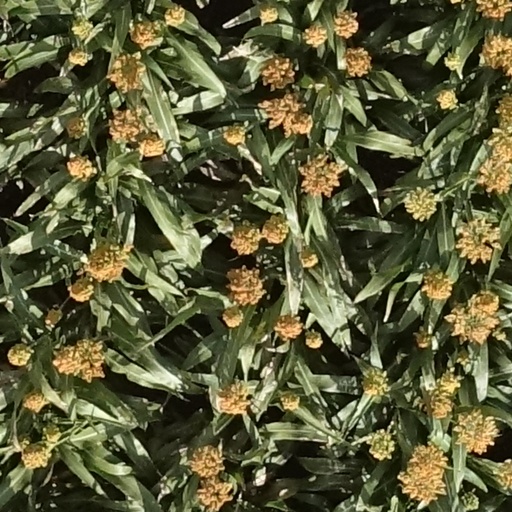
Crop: sorghum